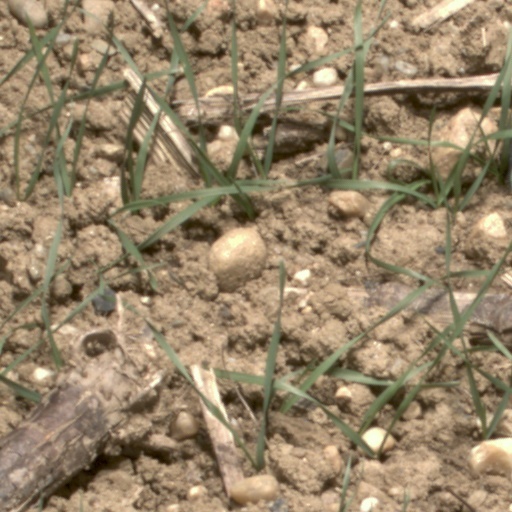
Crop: wheat